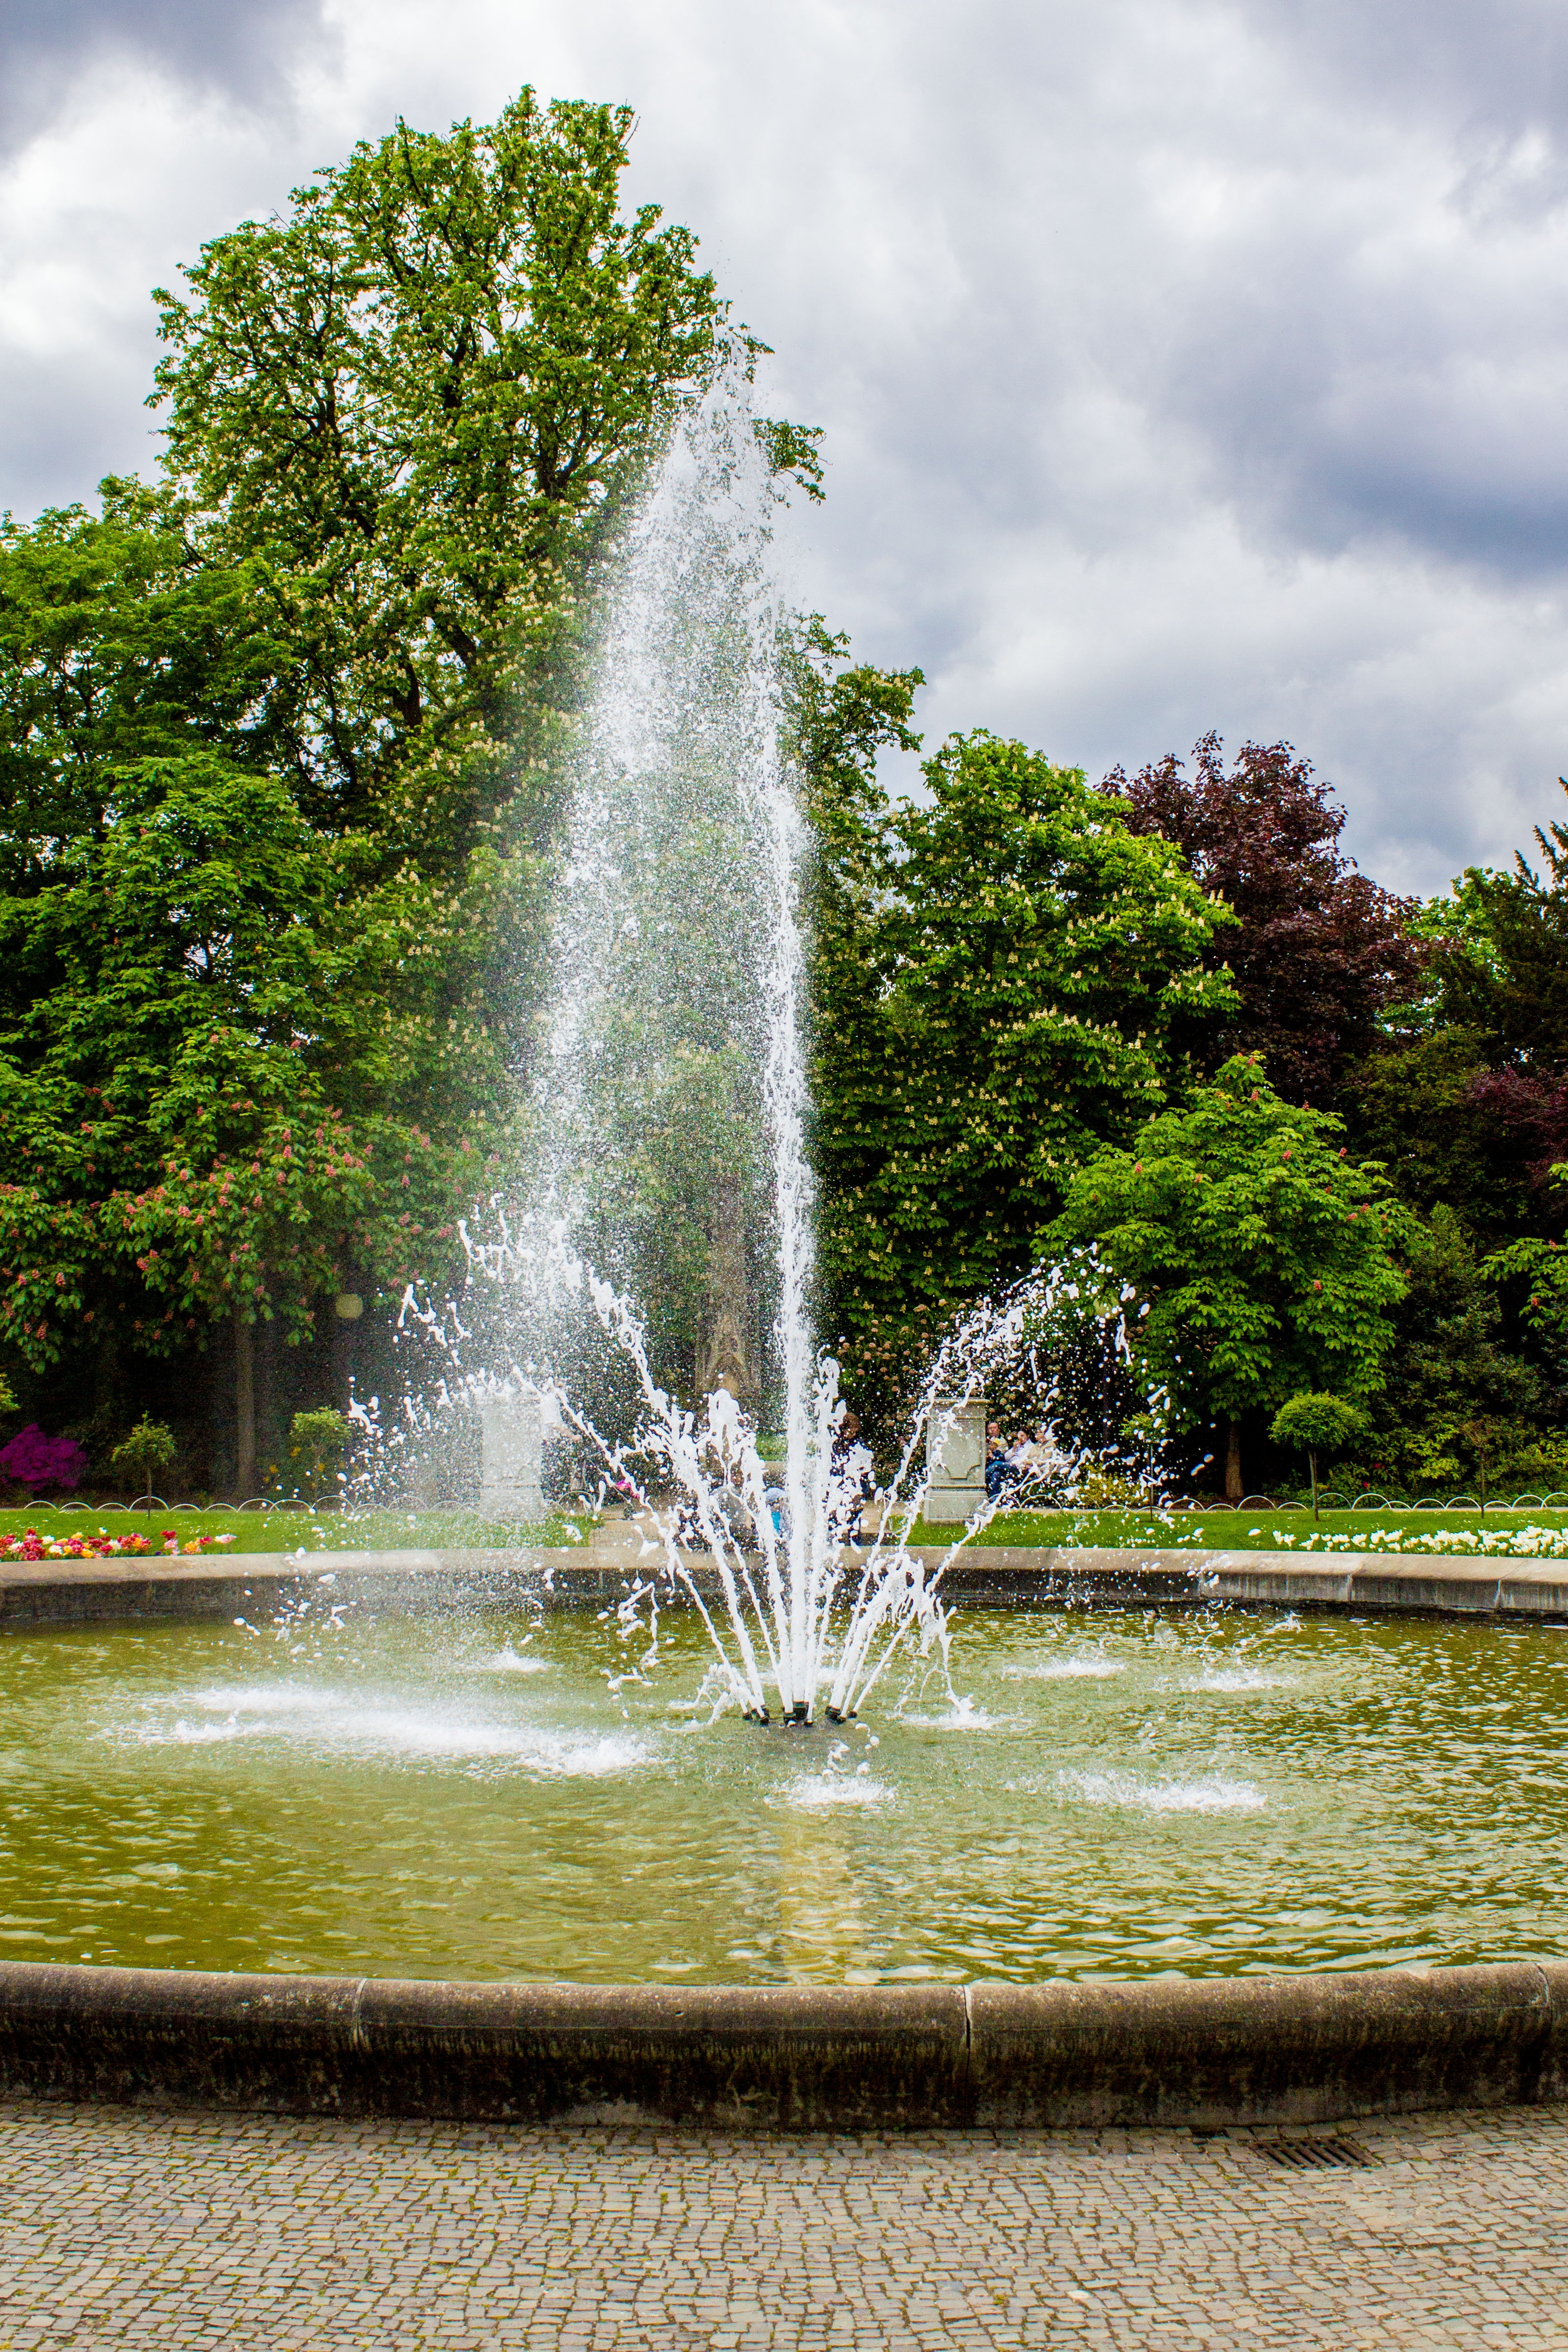
tree, water, nature, waterfall, liquid, wet, pond, reflection, park, botany, garden, water fountain, bubble, body of water, fountain, germany, water feature, water games, inject, reflecting pool, woody plant